Michaelhouse

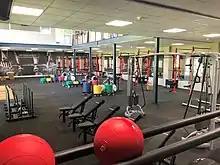
High Performance Sports Centre, 2022

In the 1940s, however, the chapel was no longer big enough to fit the entire school in for a service. Thus the chapel was extended towards the East. Because of World War II, the chapel was only finished in the 1950s. A memorial to those who died in World War II is outside the entrance to the chapel.